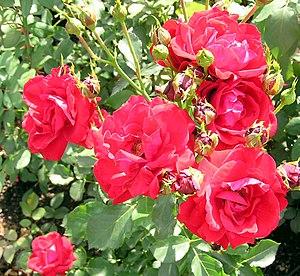
Les rosiers floribundas ou rosiers à fleurs en bouquets sont un groupe de cultivars de rosiers créés par des rosiéristes par hybridation de rosiers polyanthas et de rosiers thé.